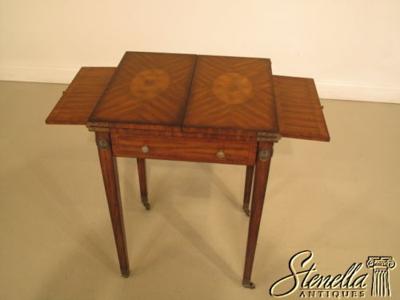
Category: table